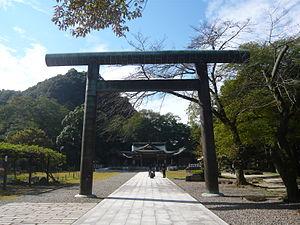
Le Gifu Gokoku-jinja est un sanctuaire shinto situé au pied du mont Kinka à Gifu, préfecture de Gifu au Japon. Le sanctuaire est dédié aux 37 000 habitants de la préfecture de Gifu morts dans les guerres depuis la restauration de Meiji. Des cérémonies officielles sont également organisées au proche hôtel Seiran qui fait partie des installations du sanctuaire.